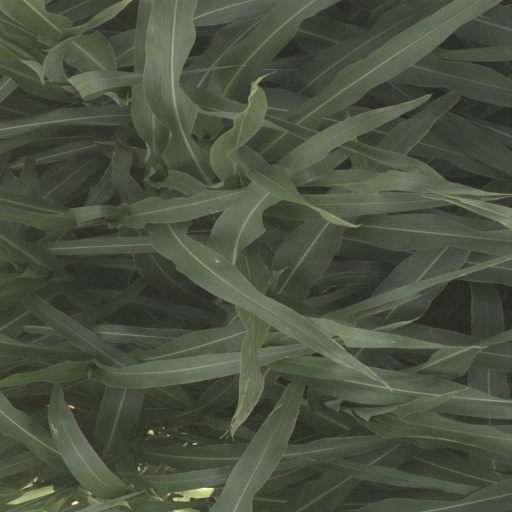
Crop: sorghum